M22 Locust

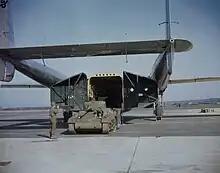
M22 tank being loaded into Fairchild C-82 Packet transport

Extensive testing of the M22 occurred in 1943 and 1944, and was conducted by both the Ordnance Department and the British Armoured Fighting Vehicle (AFV) Gunnery School at Lulworth Ranges. These tests uncovered a number of faults and problems with the Locust. The AFV School noted that the process of loading the M22 into a C-54 transport aircraft took considerable time and involved the use of complex equipment. Overall the process took six untrained men 24 minutes, although it was believed this could be shortened with sufficient training. Unloading was also a long process, taking approximately ten minutes; it was noted that the time it took to unload the M22 from a C-54 on the battlefield meant that both the tank and aircraft would make excellent targets for enemy fire. Operational use of the tank would therefore be restricted to the availability of airfields large enough to accommodate a fully laden C-54, which might not be in the right geographical location or might even have to be captured in advance of a planned airborne operation. A heavy transport aircraft, the Fairchild C-82 Packet, was developed to specifically carry the M22 inside its fuselage and unload it through a set of clam-shell doors, but it did not enter service until after the war had ended. The US Army Armored Board released a critical report on the Locust in September 1943, stating that it was inadequate in the areas of reliability and durability, and indicating that it would not be able to be successfully used during airborne operations. By 1944 it was also realized that the design of the tank was actually obsolete. The armor of the M22 in several areas was found to be so thin that it was incapable of even resisting the armor-piercing ammunition of a .50 caliber machine-gun. Complaints were also made about the 37mm main armament, which was not powerful enough to penetrate the armor of most tanks used by the Axis powers. Similarly a report made on 13 March 1944, by elements of the 6th Airborne Armoured Reconnaissance Regiment complained that when a high-explosive shell was fired from the gun, the resulting shell-burst was so weak that observers had difficulty in seeing where it impacted. There were also mechanical problems with the design, which caused it to be unreliable; the engine was also found to be underpowered, possibly due to problems with the torque characteristics of the engine or an inefficient transmission system.